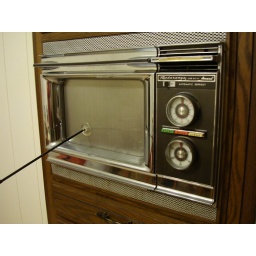
the old-ass built in microwave Will and Erin have in their kitchen